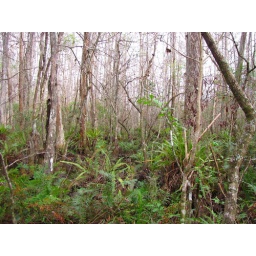
The forest floor is green in winter